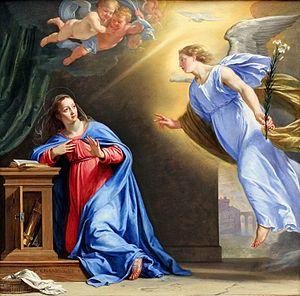
Les Hiéroglyphes de Pierus est le nom courant de la traduction française d’un ouvrage de l’humaniste Pierio Valeriano, publié à Bâle en 1556 sous le titre Hieroglyphica sive de Sacris AEgyptiorum literis commentarii Ionnais Pierii Valeriani Bolzanii Bellunensis.